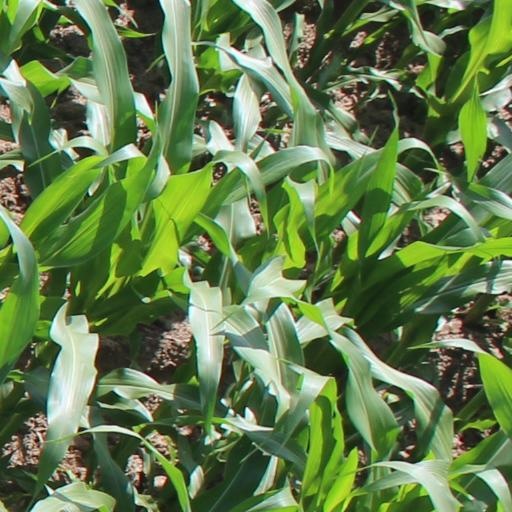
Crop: maize; corn